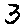
Label: 3